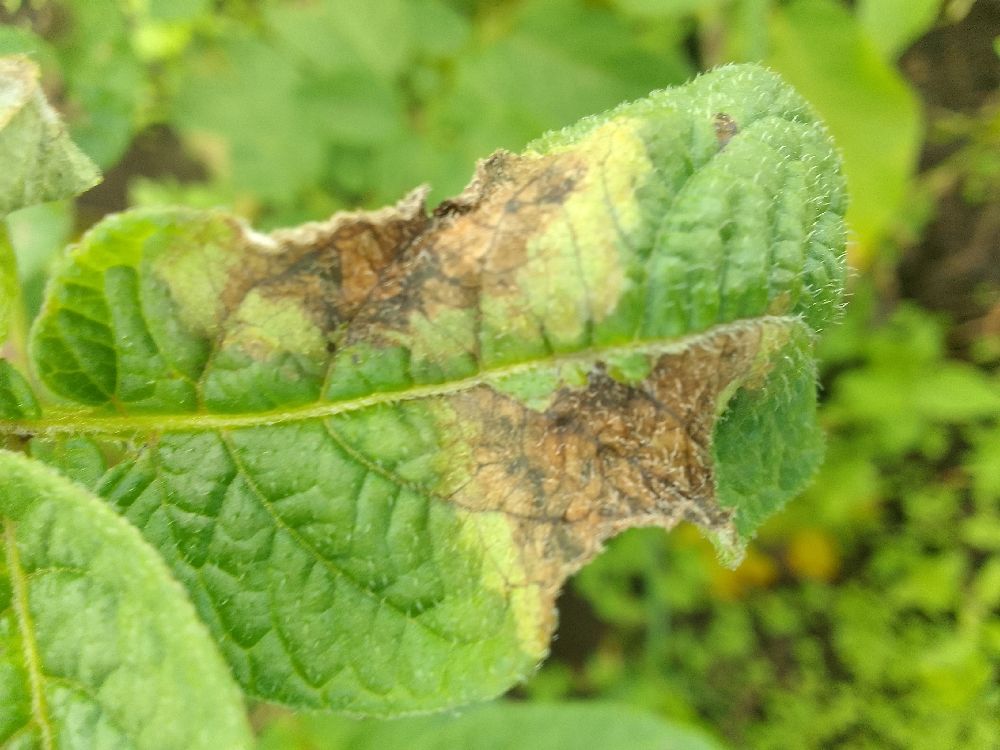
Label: Late blight